Ludwig II of Bavaria

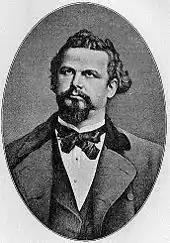
Ludwig II of Bavaria towards the end of his life around 1882

Neuschwanstein Castle (New Swanstone Castle) is a dramatic Romanesque fortress with soaring fairy-tale towers. It is situated on an Alpine crag above Ludwig's childhood home, Hohenschwangau Castle. Ludwig reputedly had seen the location and conceived of building a castle there while still a boy.